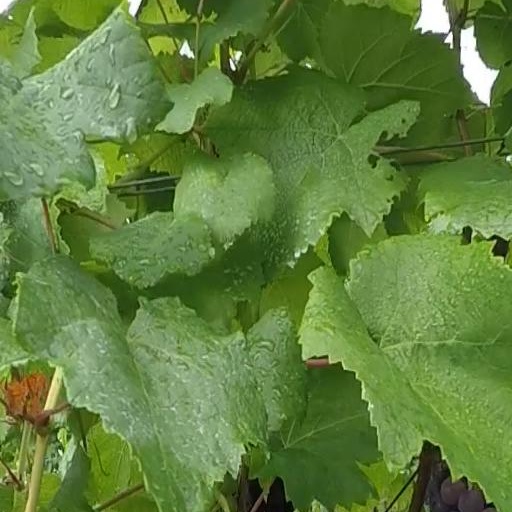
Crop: grape